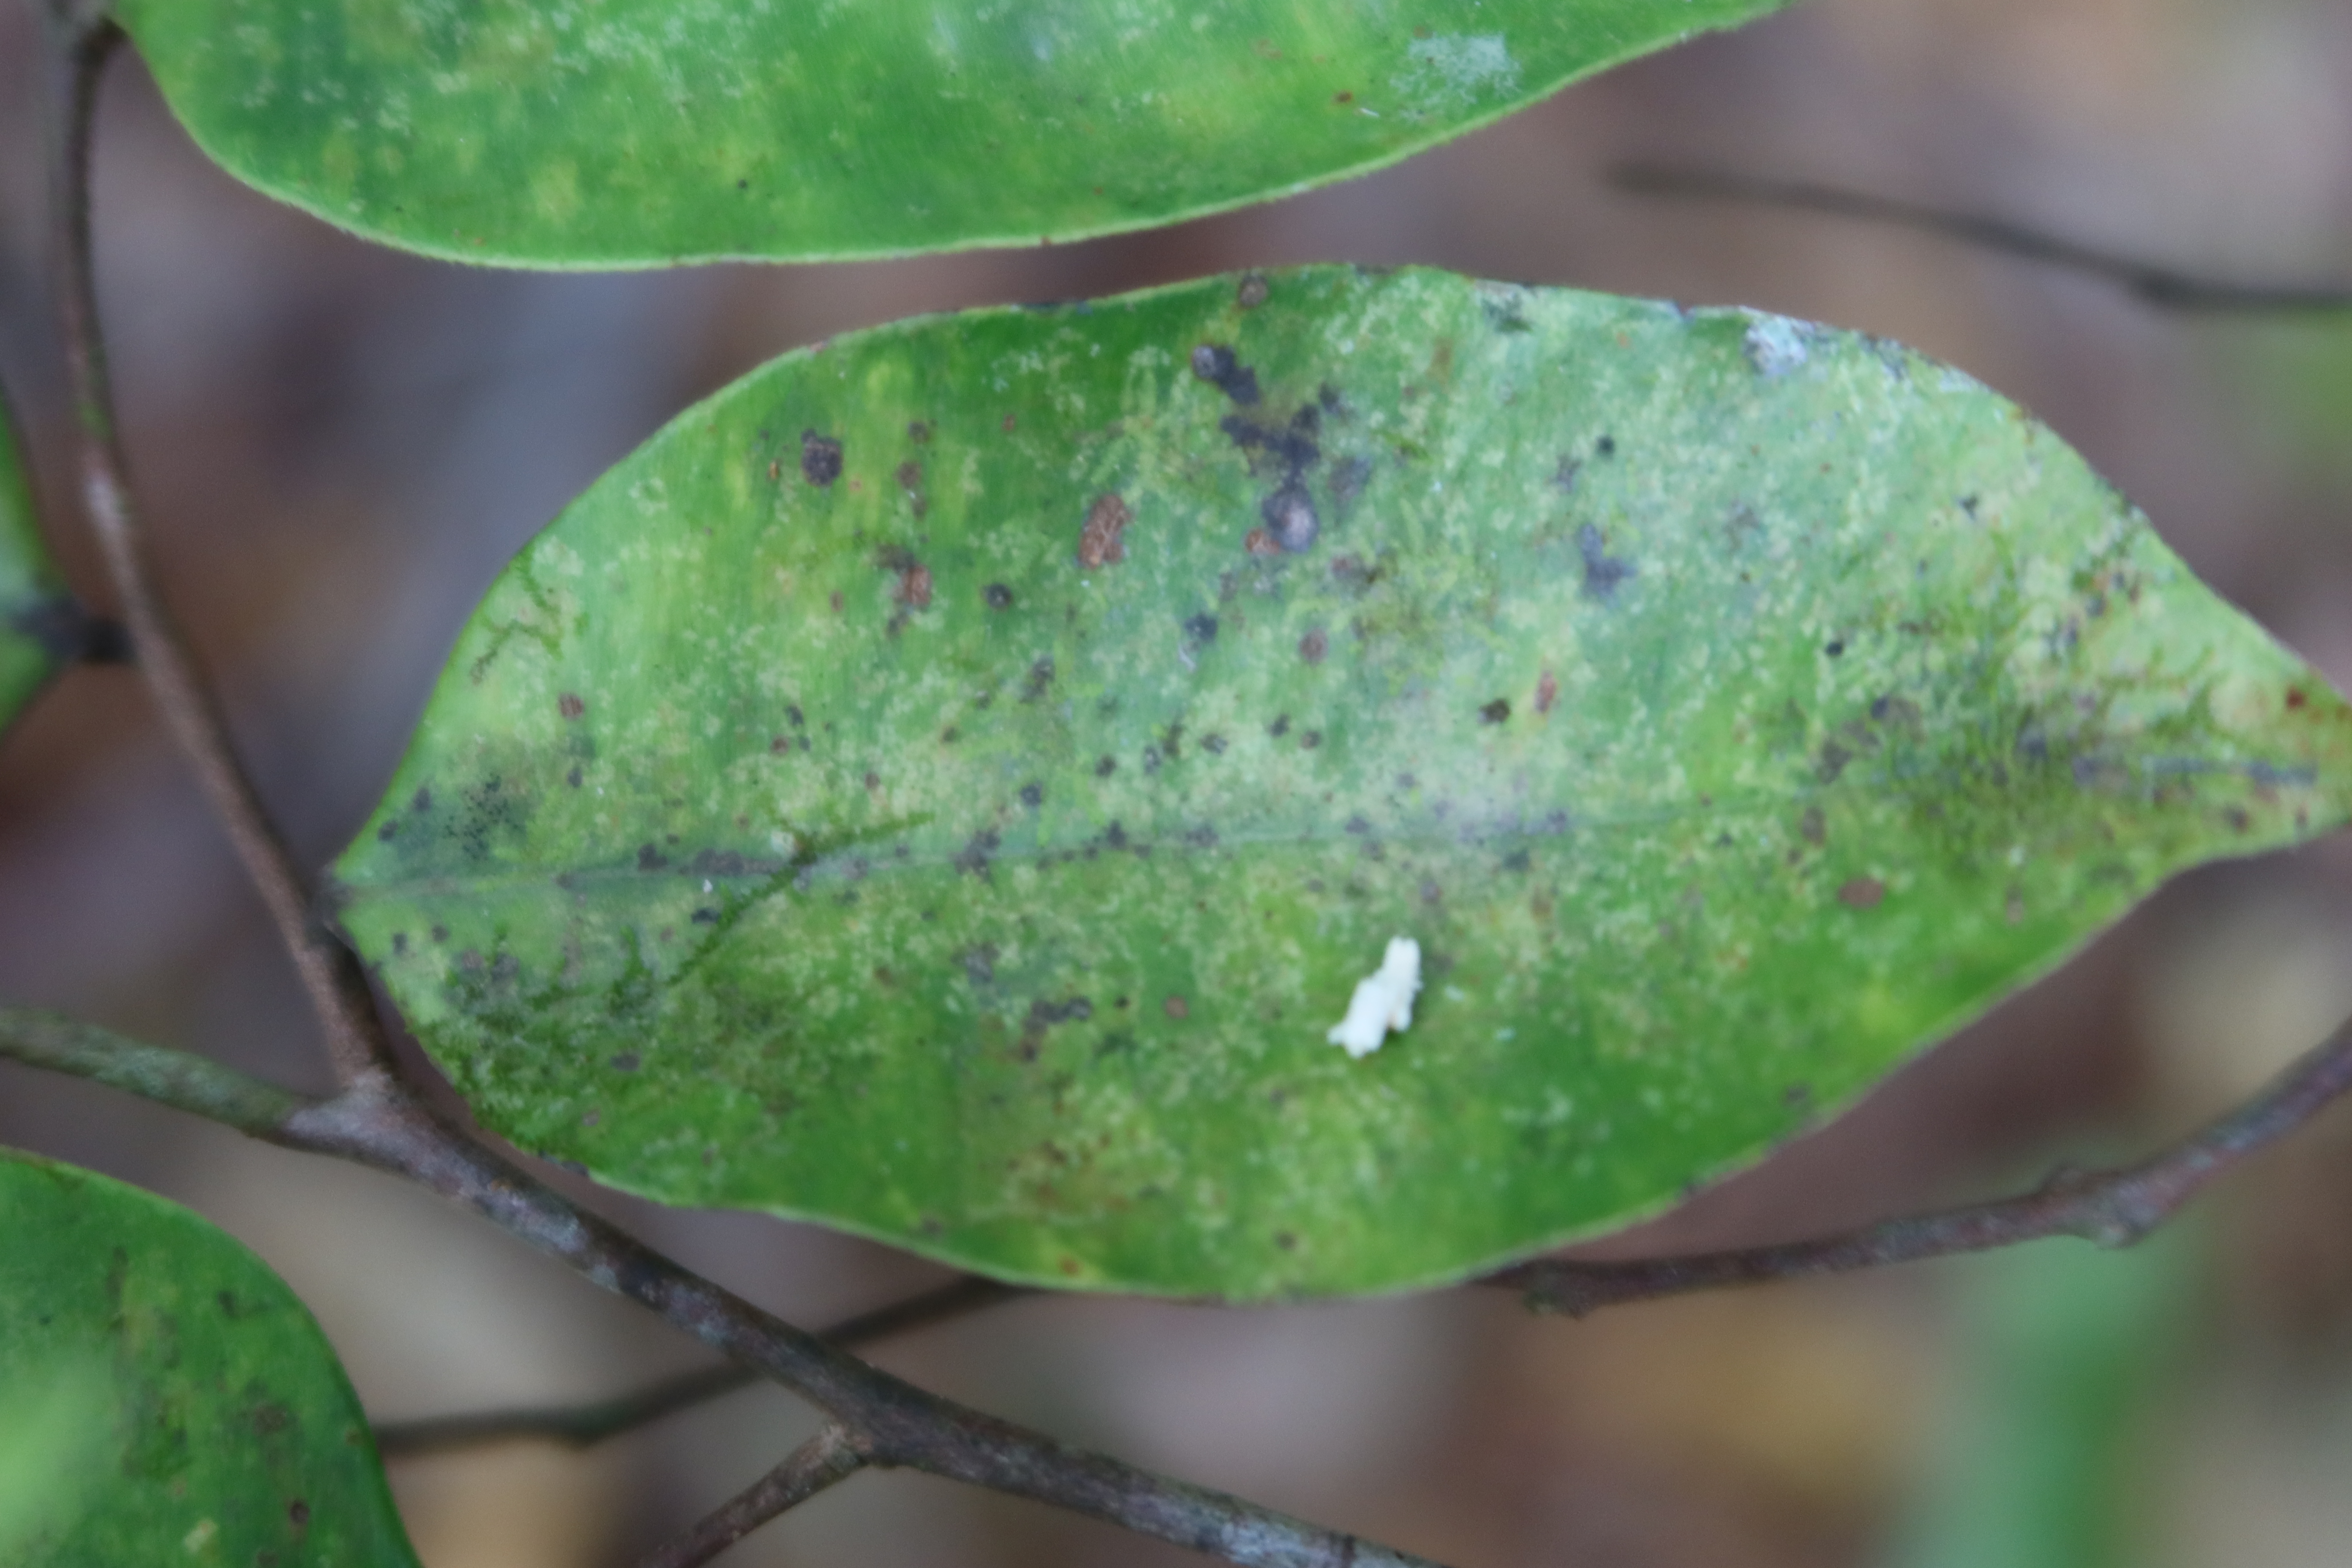
Label: Black spots